Aatida Amaase

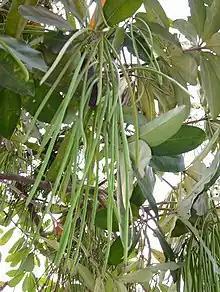
Paale mara flower

Traditionally, people of tulunadu used to clean the surroundings of paale mara the previous day of new moon day and tie the tree with rope dry banana leaves and keep a stone under the tree. So, they can identify the "paale mara" easily in the early morning and pray with the tree, "Hey divine Tree, you fill with the entire medicinal aspects tomorrow. Please bless with good health after having your bark/skin". It also has divine status in this region. On aati amaase day, (the next day) before sunrise the bark/skin of the "paale mara" should be collected with the help of a stone and decoction prepared from it. The special care should be taken in the identification of the tree. Very outer skin(black coloured) is removed and inner white part is crushed by adding a little water, to make kashaya. The tree bark is grinded by using a stone. And this ayurvedic concoction is prepared by mixing ingredients of pepper, turmeric, ajwain, garlic, and seeds into it. And scorch a pebble or iron bar and place in the decoction. After oblation to god and finally people intake the Kashaya. It tastes highly bitter, because it has ensemble medicinal contents. This juice is called Paaleda kashaya.